Labcorp

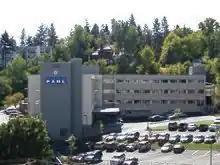
a former PAML location acquired by LabCorp in the 2017

In September 2010, Labcorp acquired Genzyme Genetics, formerly a division of Genzyme Corporation, with 9 testing laboratories and approximately 1,900 employees, for $925 million in cash.